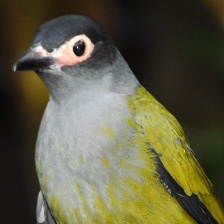
Species: AUSTRALASIAN FIGBIRD
Scientific name: SPHECOTHERES VIEILLOTI